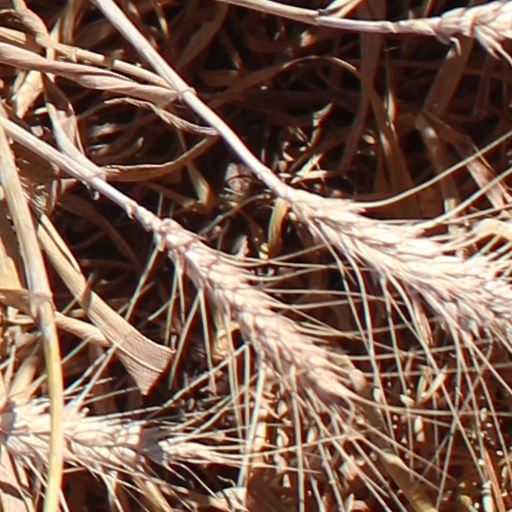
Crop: wheat